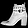
Label: Ankle boot